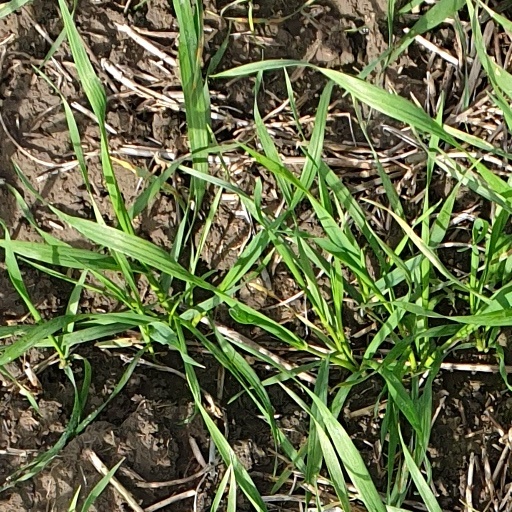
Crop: wheat